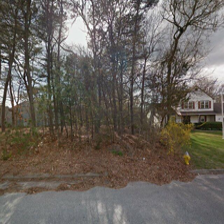
Label: streetView